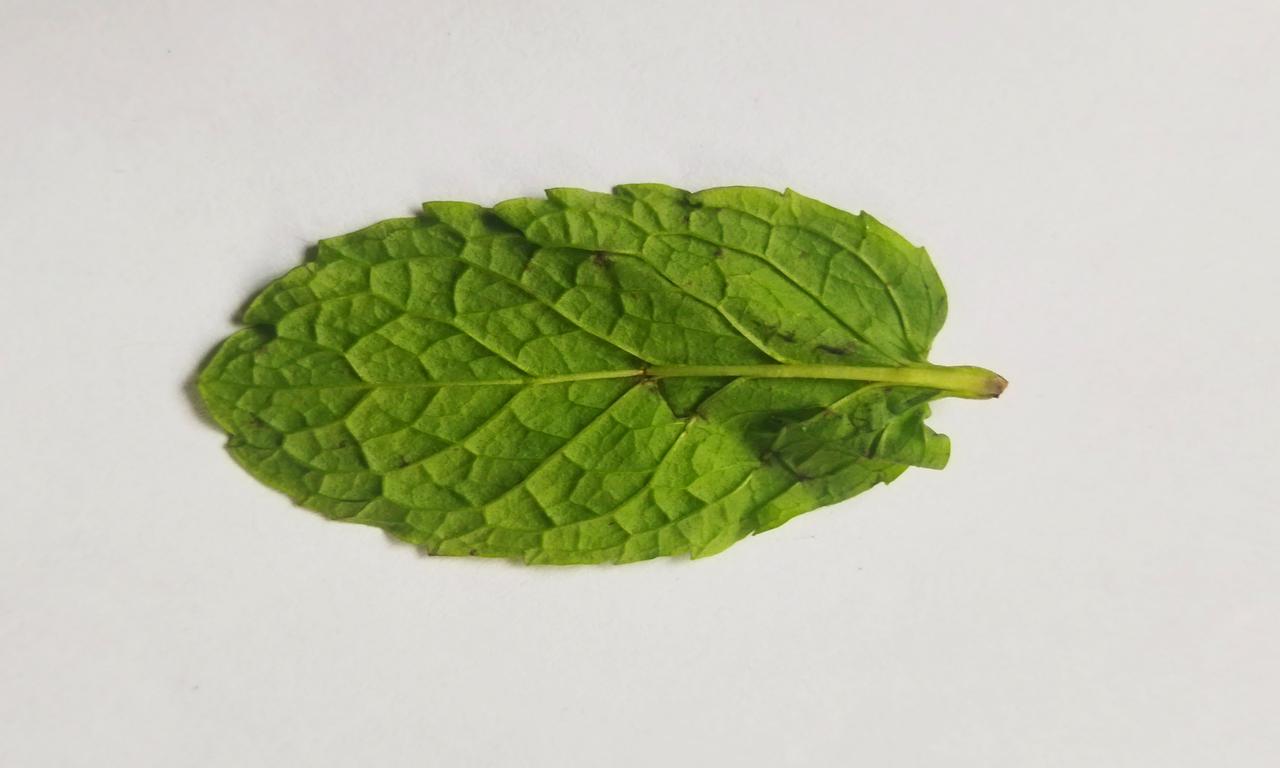
Label: Fresh